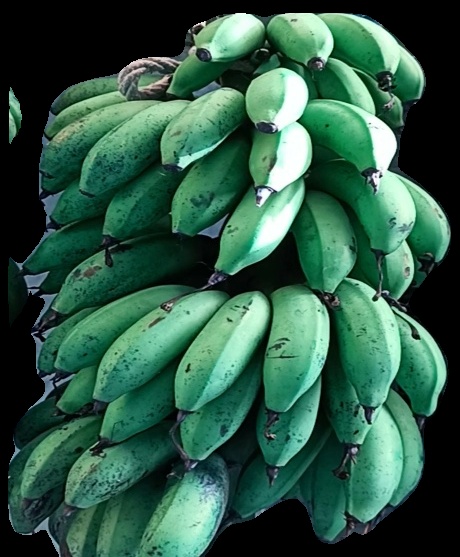
Variety: rasbale
Grade: grade2